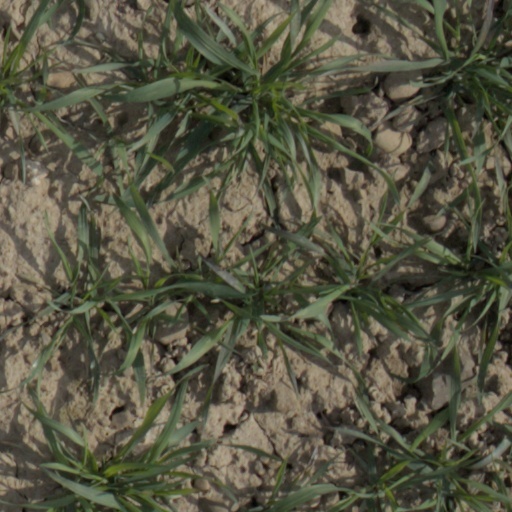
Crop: wheat